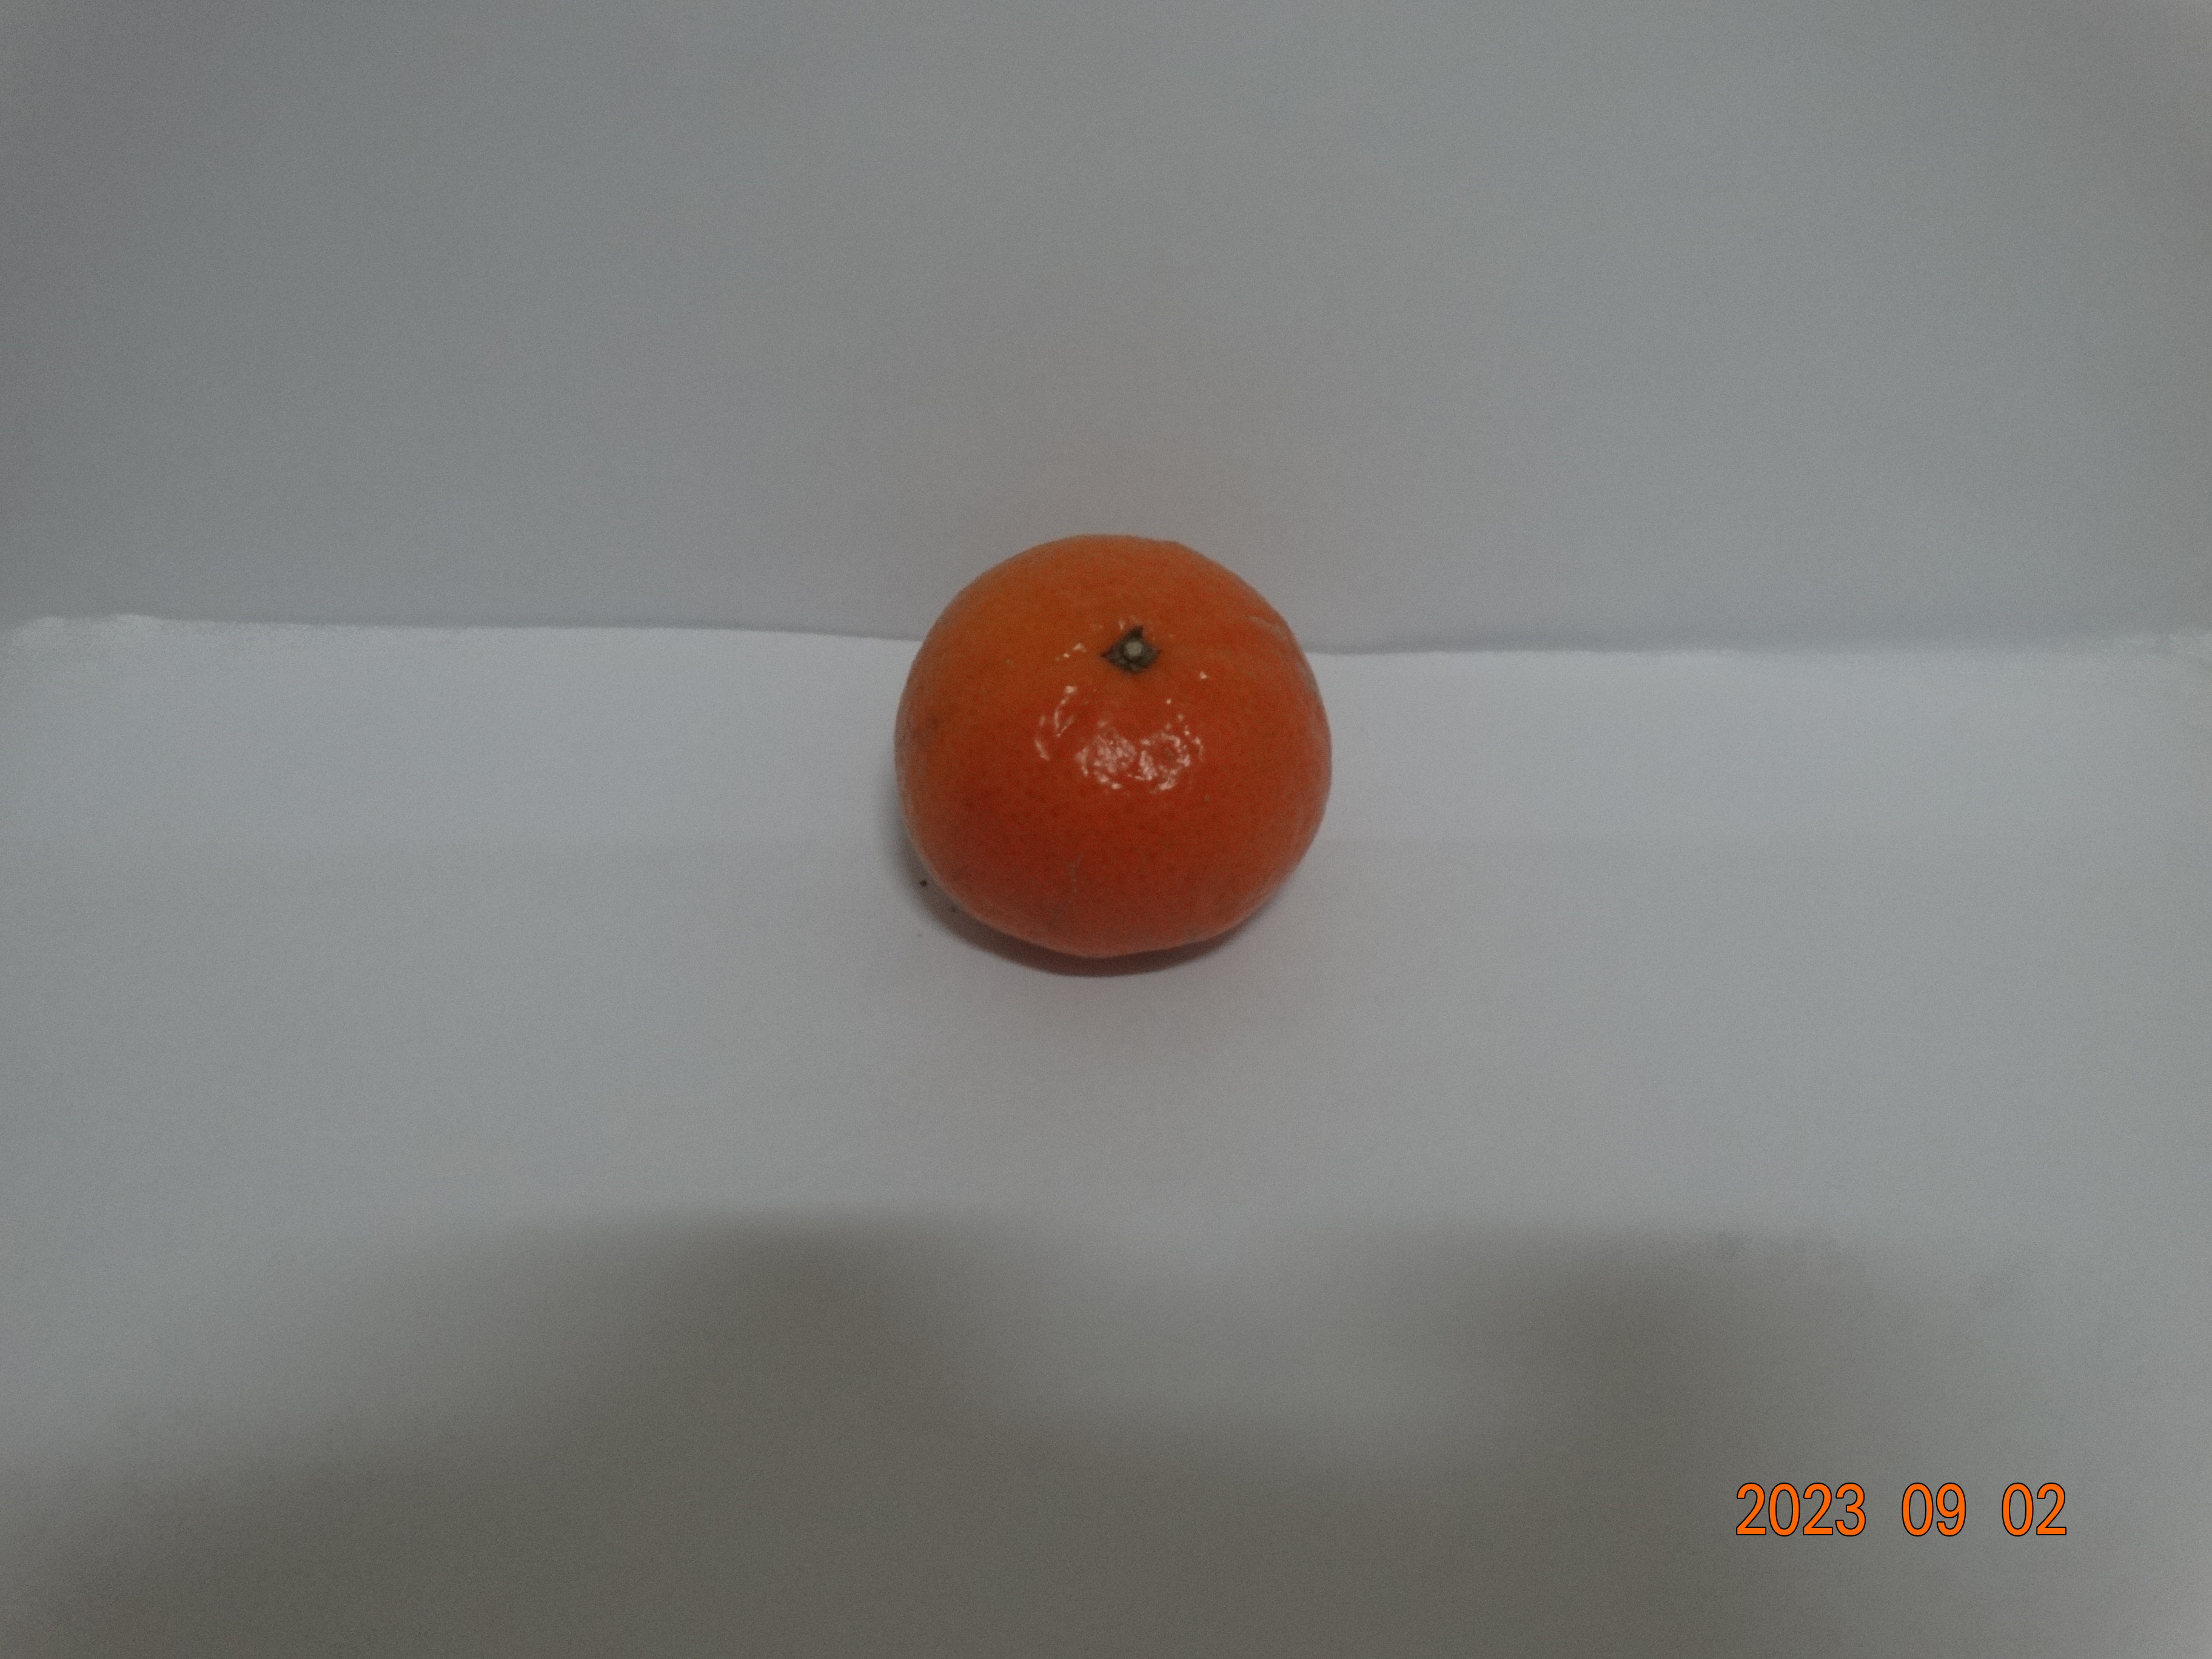
Citrus fruit variety: tangerine